Silicon Valley (TV series)

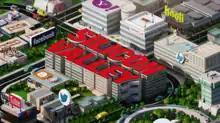

Silicon Valley is an American comedy television series created by Mike Judge, John Altschuler and Dave Krinsky. It premiered on HBO on April 6, 2014, and concluded on December 8, 2019, running for six seasons for a total of 53 episodes. Parodying the culture of the technology industry in Silicon Valley, the series focuses on Richard Hendricks (Thomas Middleditch), a programmer who founds a startup company called Pied Piper, and chronicles his struggles to maintain his company while facing competition from larger entities. Co-stars include T.J. Miller, Josh Brener, Martin Starr, Kumail Nanjiani, Zach Woods, Amanda Crew, Matt Ross, and Jimmy O. Yang.